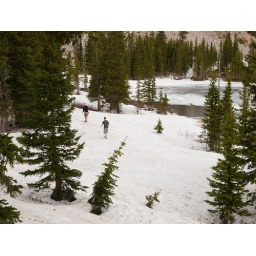
On our way to the rock field at Lake Marie in medicine Bow Forest.